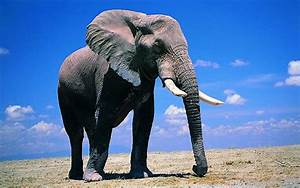
Label: elephant